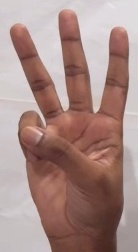
ASL sign: 6